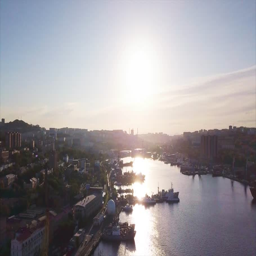
flying above the harbour , a sheltered horn - shaped bay .